Lejre

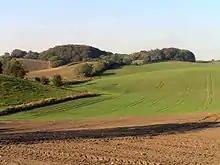
View west from the earliest hall site

Lejre's role in Danish history can be compared to that of Gamla Uppsala in Sweden. Moreover, it has long been thought to have been the real-world counterpart to Heorot, the hall of King Hrothgar at the centre of the action in the Old English epic poem "Beowulf".